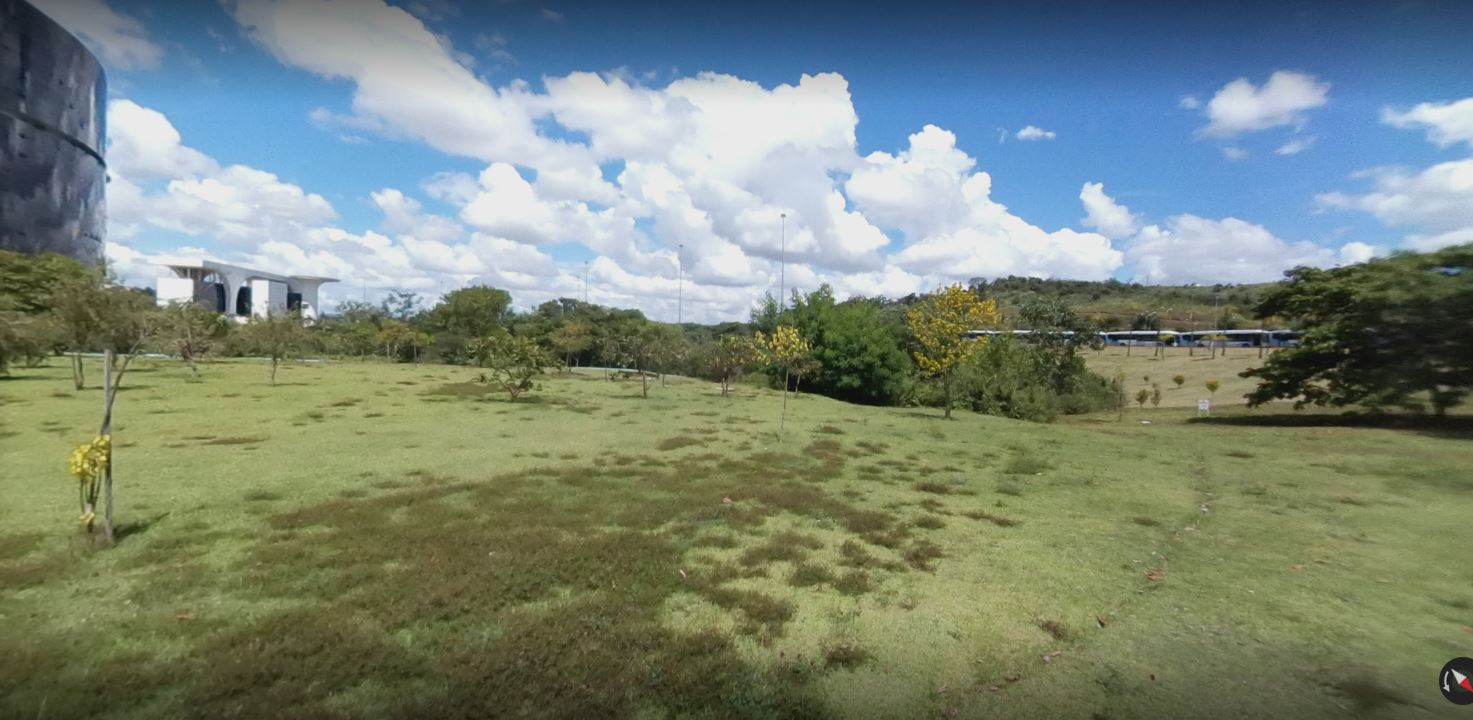
Fire: no
Smoke: no